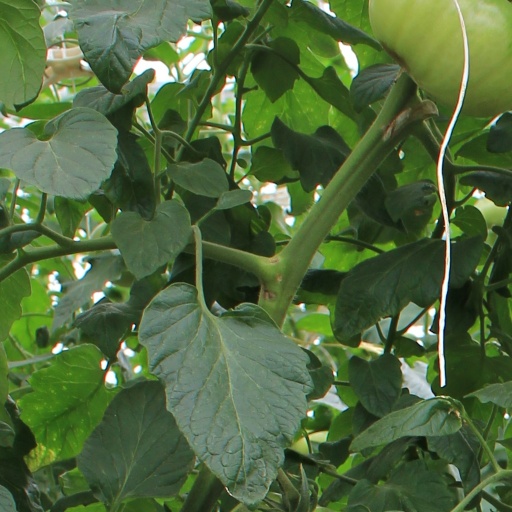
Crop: tomato